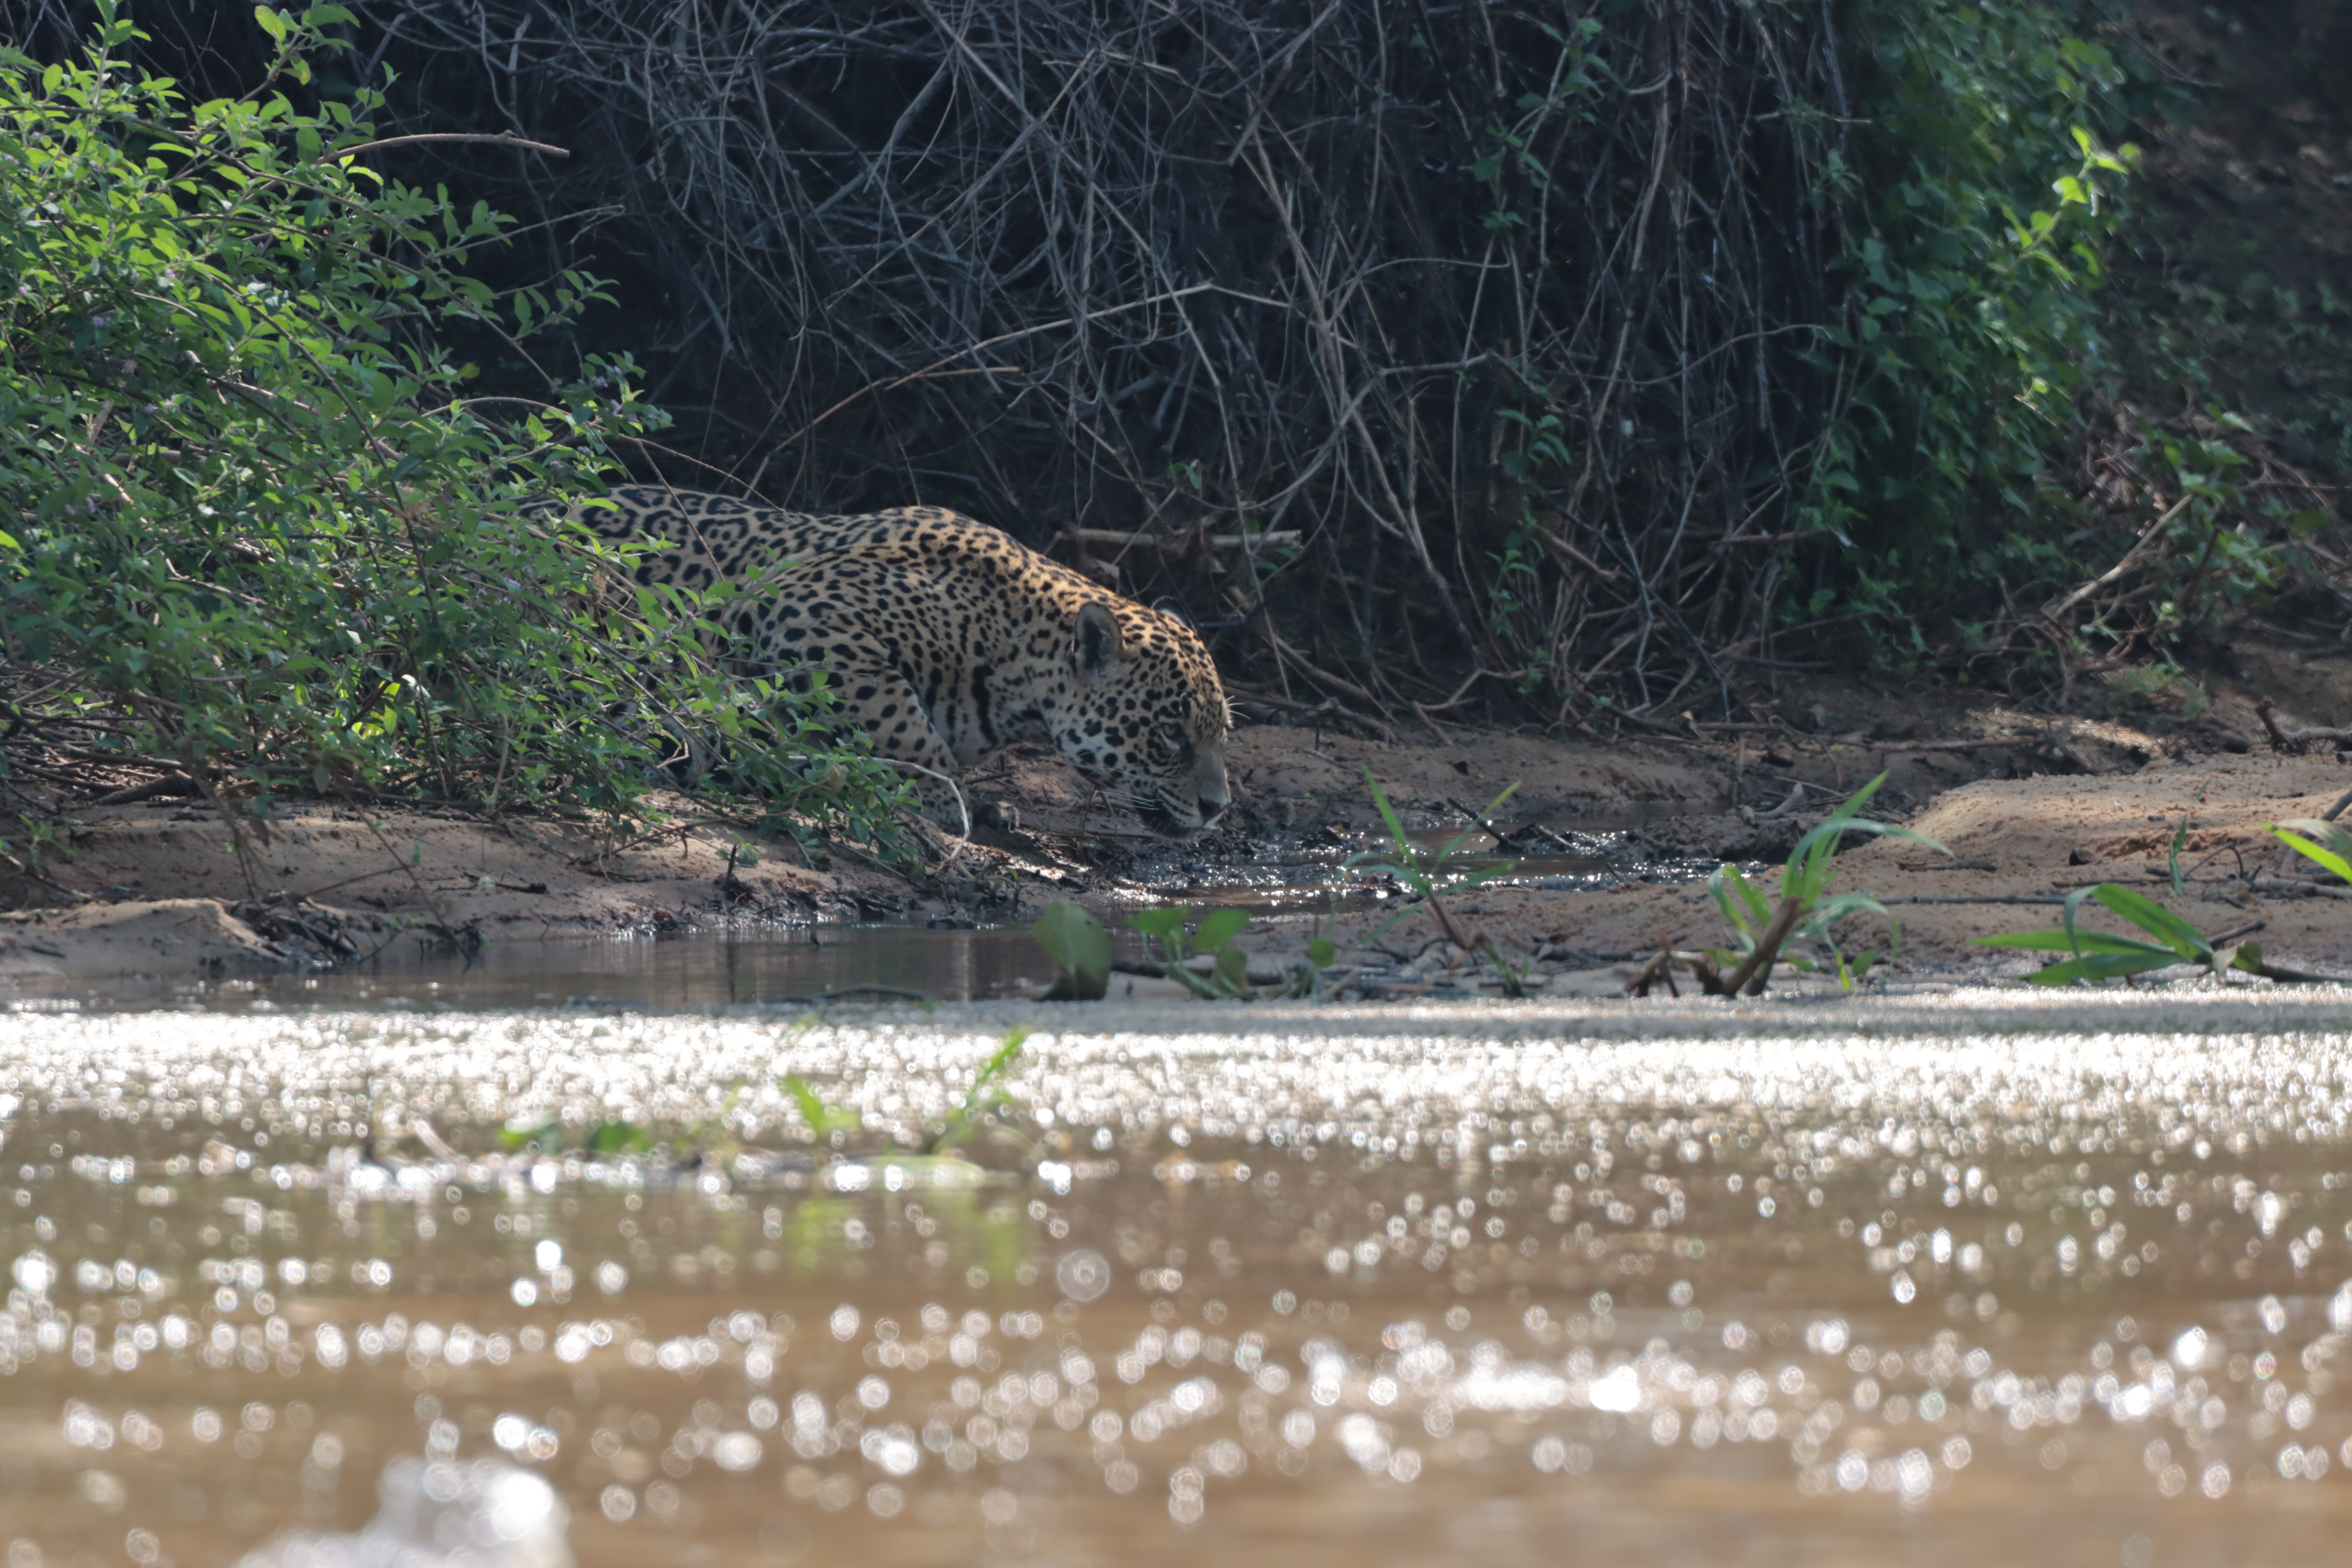
Jaguar: Saseka